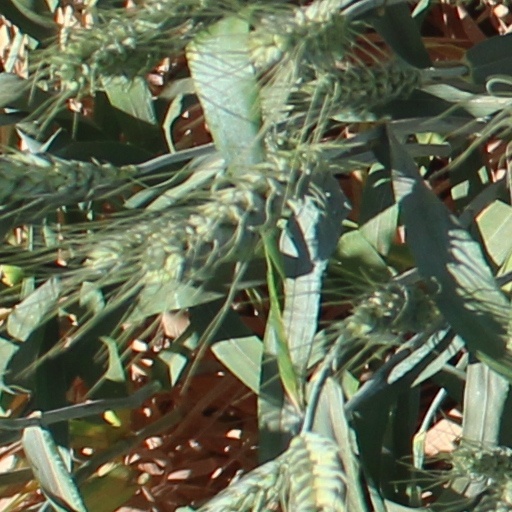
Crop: wheat